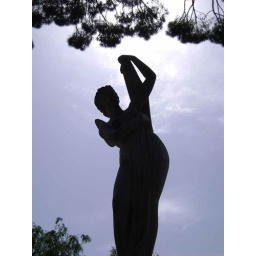
Sculpture silhouetted against the sky, shaded by stone pine tree overhanging branches